Bombardier Talent

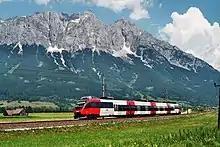
ÖBB Class 4024 Talent train in the Enns Valley, Austria

After a prototype was presented in 1994, the first Talents entered service in 1996. They are used by mainline railways in Germany, Austria and Norway. More than 260 are in service worldwide.